Nemegtomaia

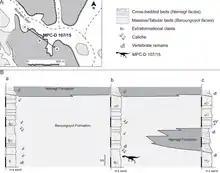
Map and diagram showing the relation between the interfingering Baruungoyot and Nemegt Formations

"Nemegtomaia" is known from the Nemegt and Baruungoyot Formations, which date to the upper Campanian–lower Maastrichtian ages of the Late Cretaceous period, about 70million years ago. Though this taxon is known only from the Nemegt locality, unidentified oviraptorid remains from other localities may belong to it. The Nemegt massif has numerous canyons or gorges, up to deep, which have some of the best exposures of these formations. The rock facies of the Nemegt Formation are thought to represent a humid, fluvial (associated with rivers and streams) environment, whereas those of the Baruungoyot Formation are thought to represent an arid or semi-arid environment, with aeolian (affected by wind) beds. These two formations with their diverse fossils were historically thought to represent sequential time periods with different environments, but in 2009 the Canadian palaeontologist DavidA. Eberth and colleagues found that there was partial overlap across the transition between them. The two formations "interfinger" across a stratigraphic interval that is about 25 m (82 ft) thick, which suggests that the fluvial and aeolian environments coexisted when the area was sedimented.